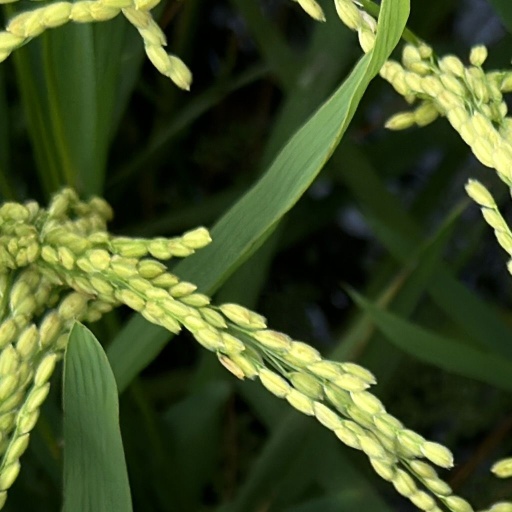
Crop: rice